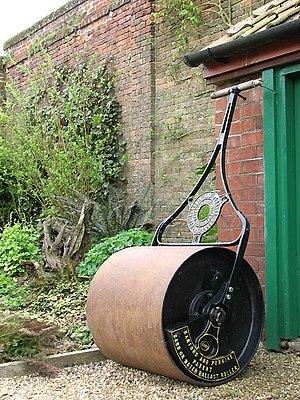
Le rouleau à gazon est un tambour creux, d'acier ou de matière plastique, généralement lesté par du sable ou de l'eau, qui permet de travailler une pelouse par tassement.